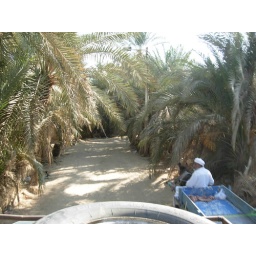
Driving through Siwa on the top of a pick-up truck getting slapped in the face by all those palm trees.